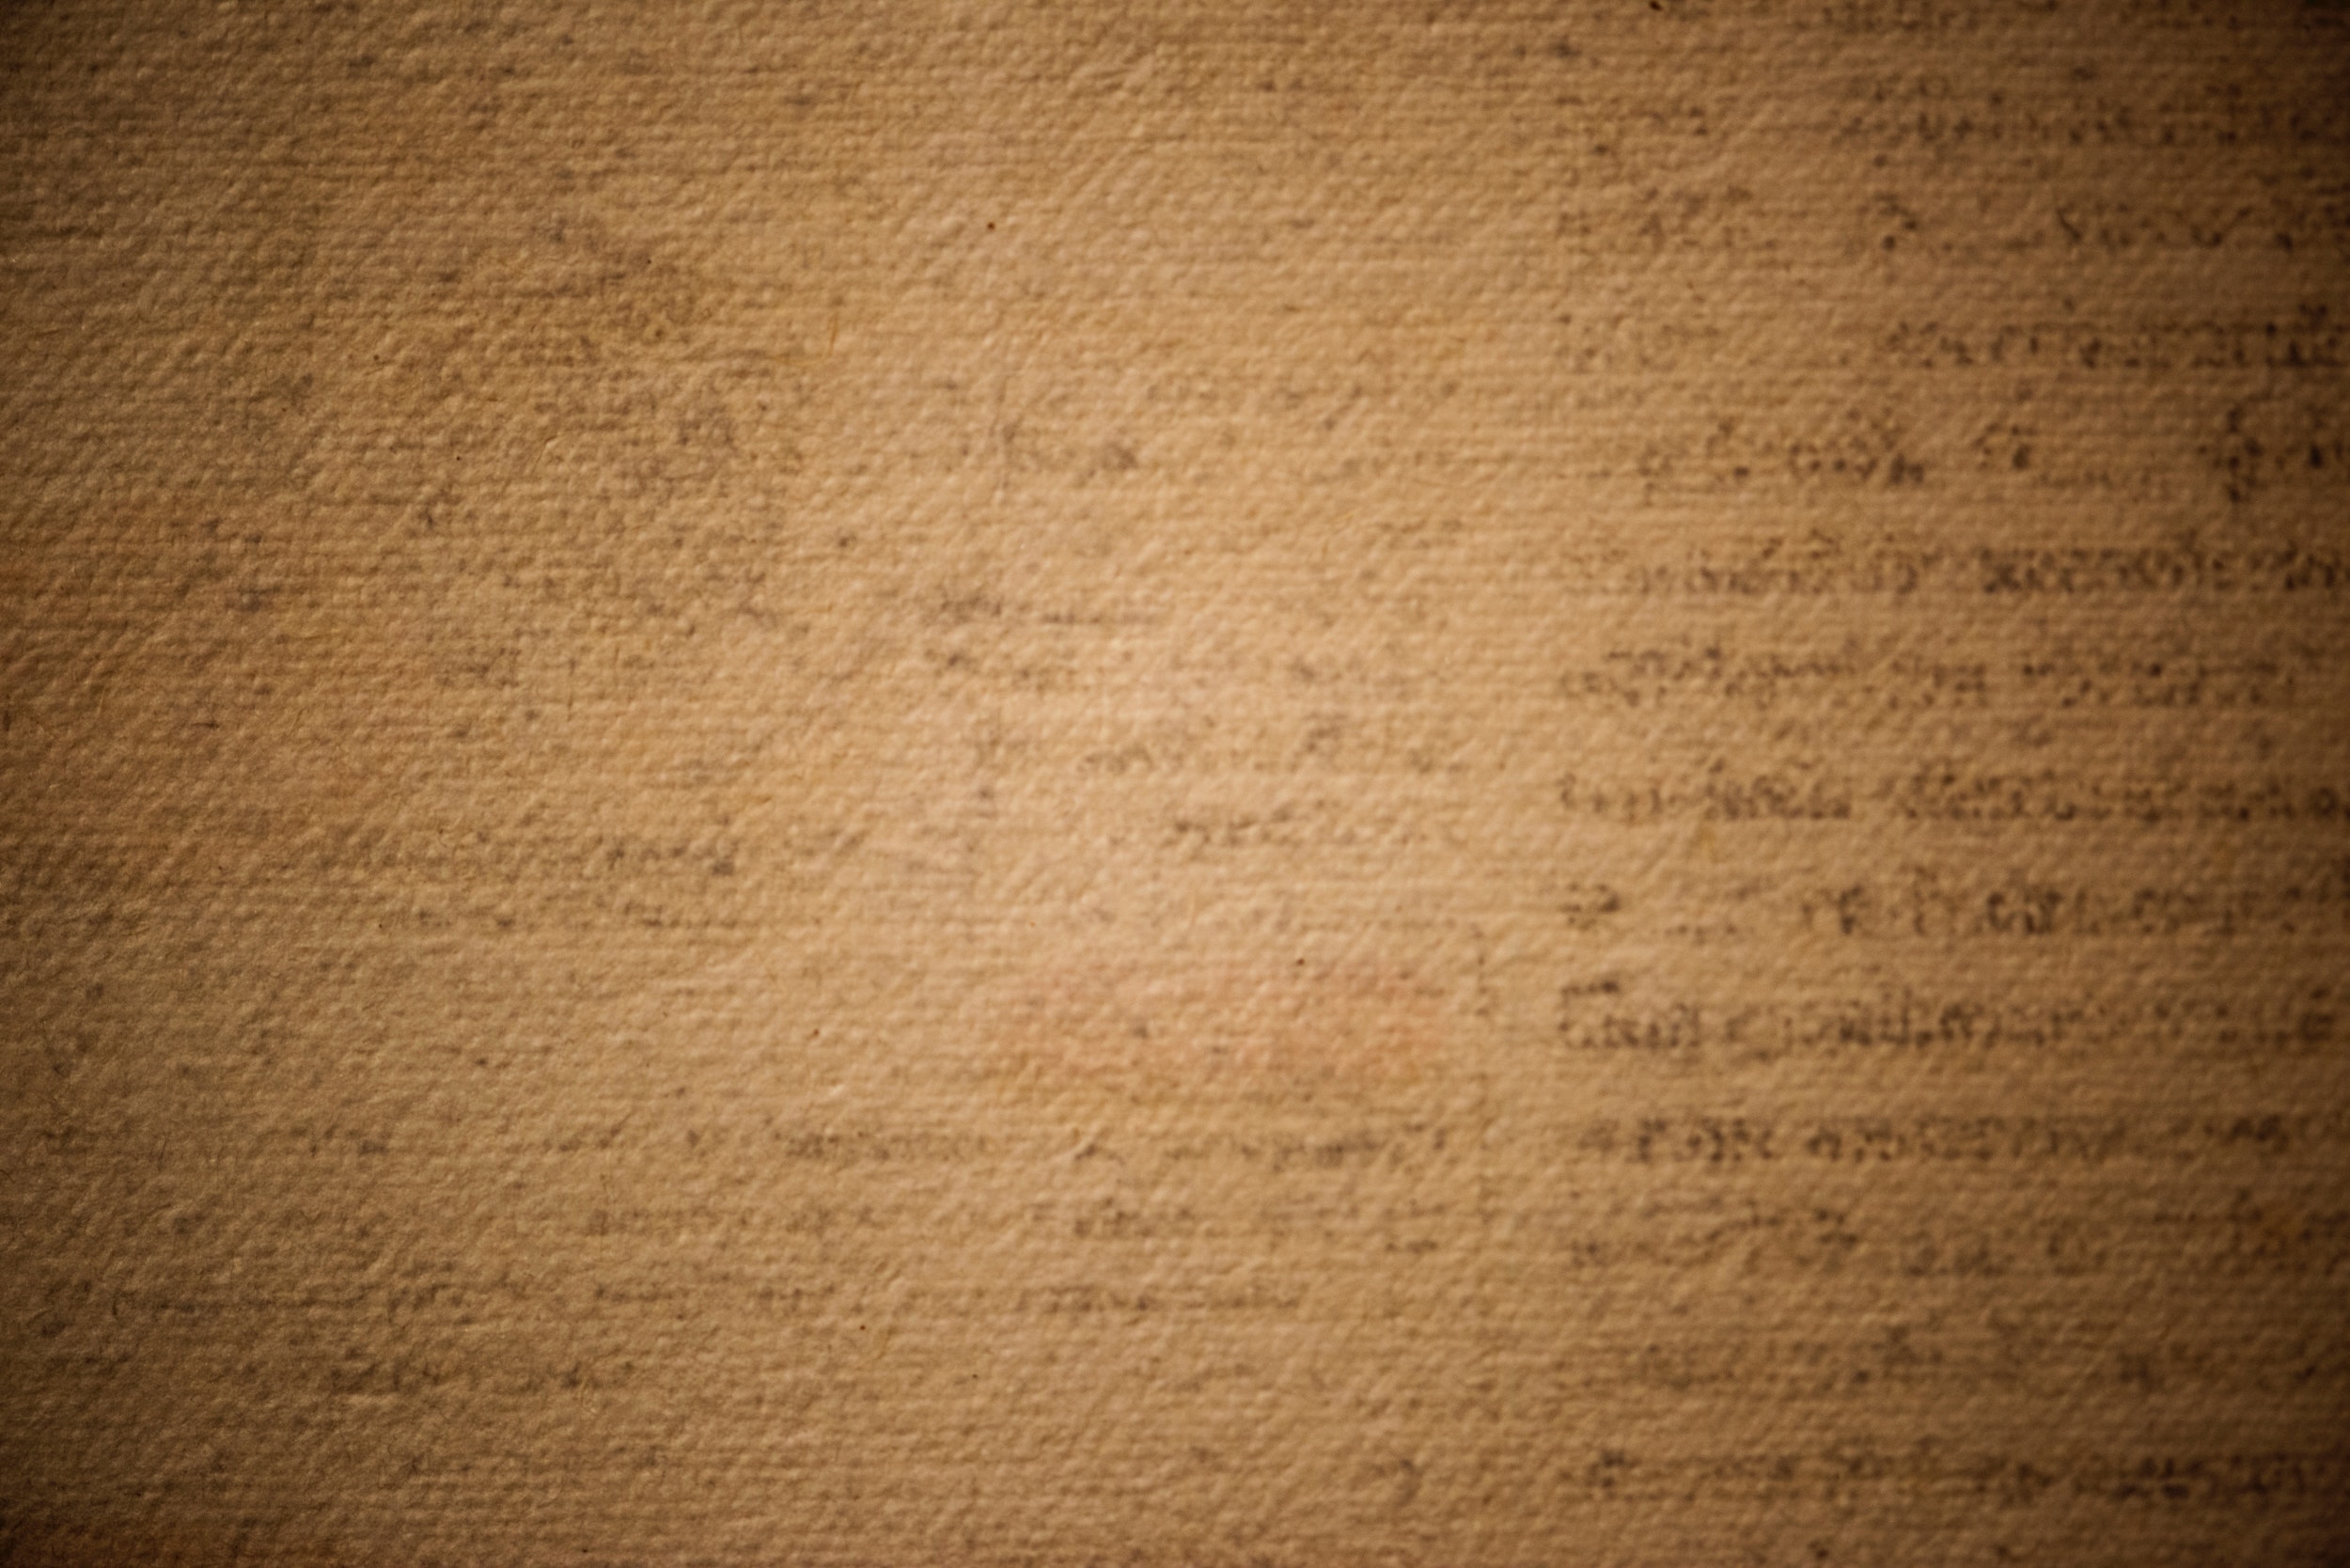
text, brown, wood, wood stain, computer wallpaper